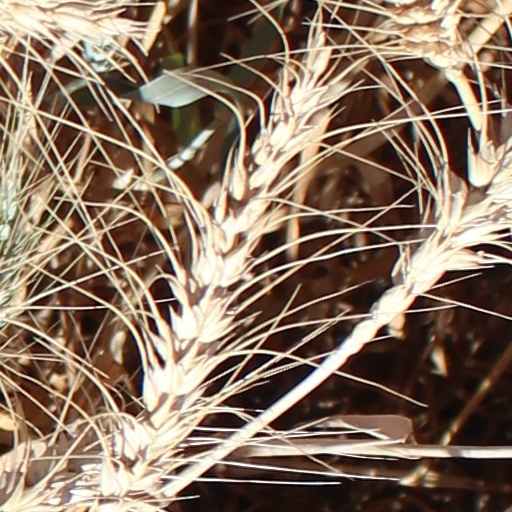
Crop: wheat